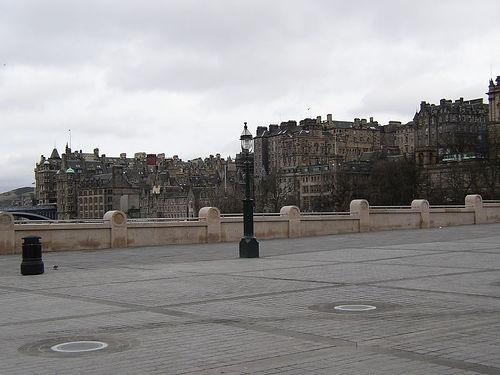
Weather: cloudy or overcast